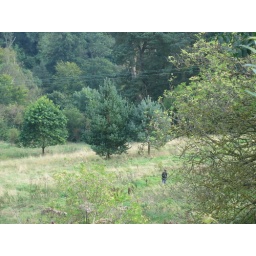
A wee lad running around in the field near Rosslyn Chapel.